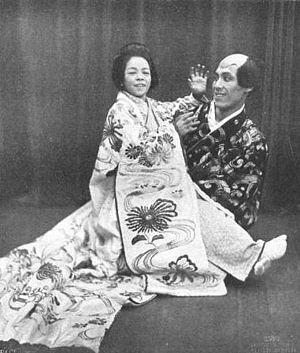
Hisa Ōta est une actrice japonaise des périodes Meiji et Taishō au Japon. Elle était connue sous le nom de Hanako. Elle n'a pas utilisé les kanjis de son nom de naissance, 飛佐, au cours de sa carrière.